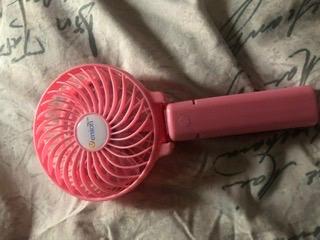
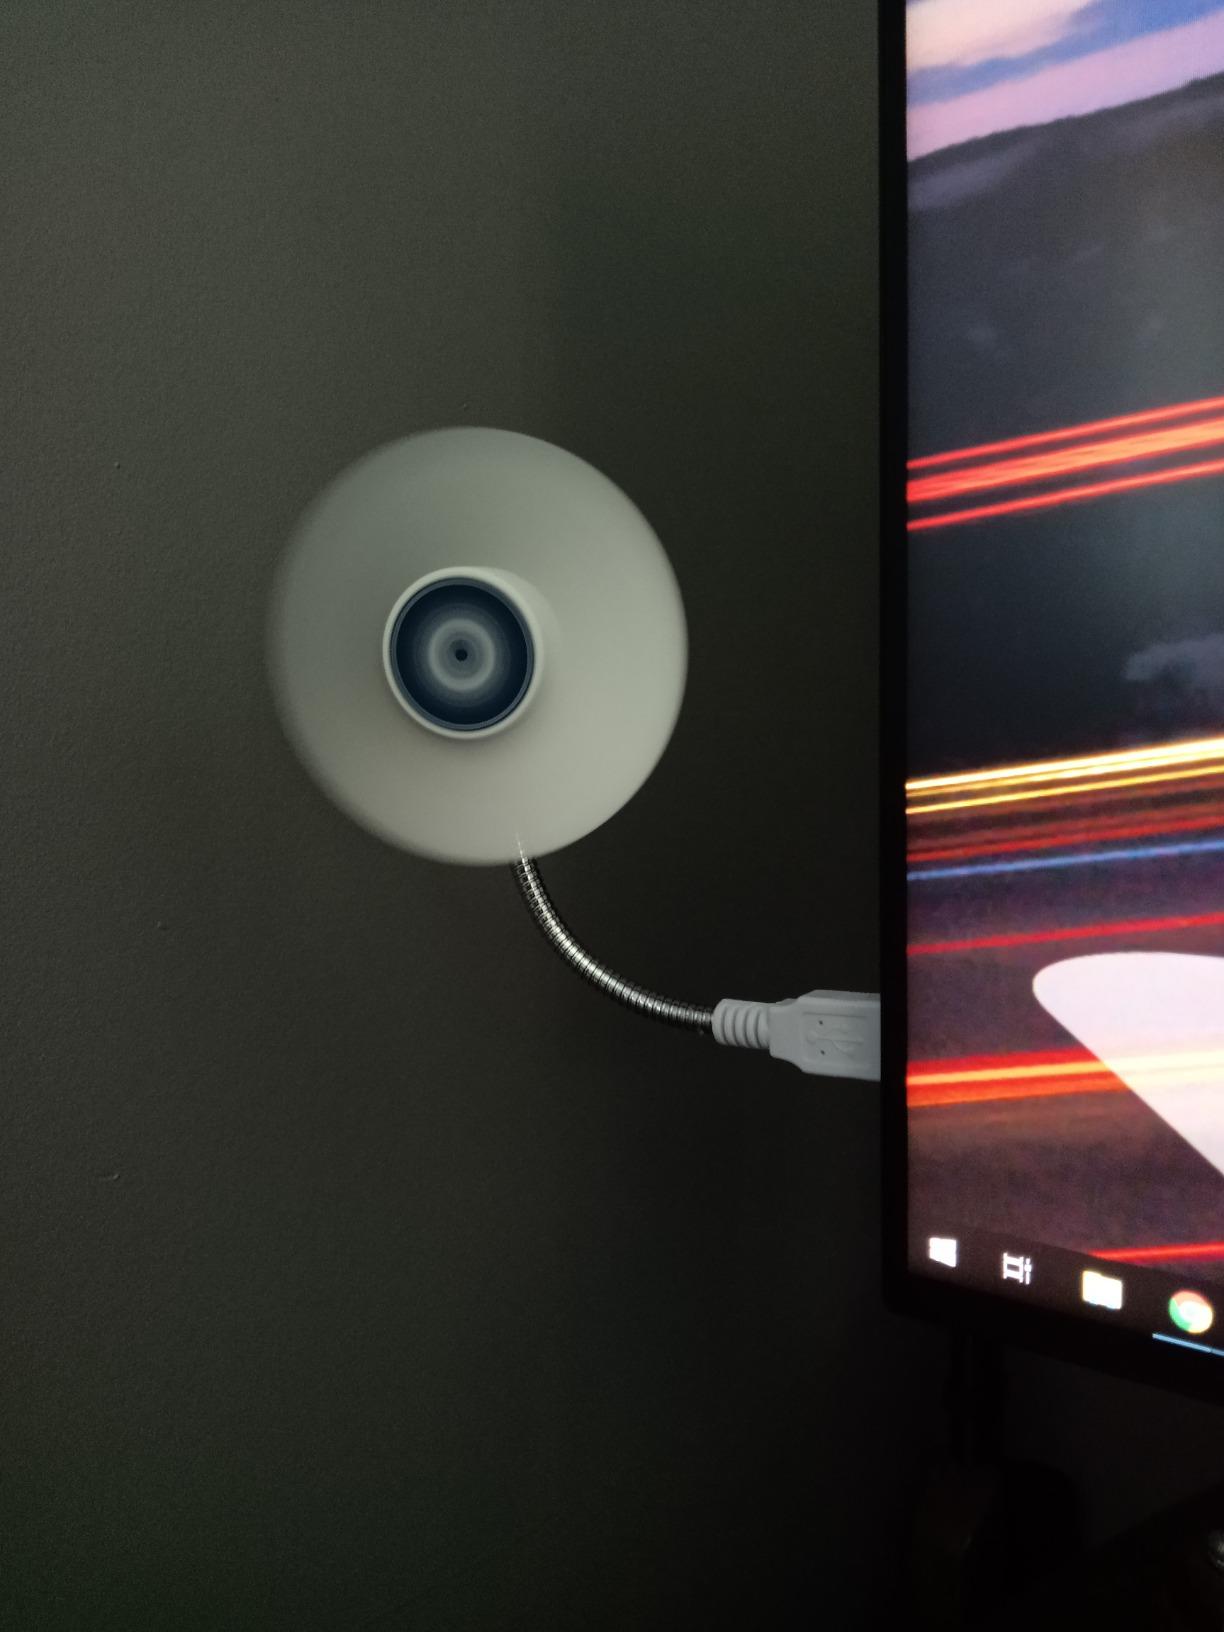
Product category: fan
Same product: no